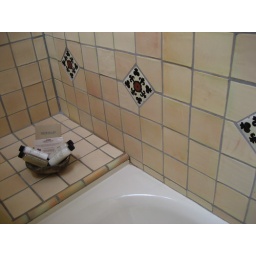
I loved those tiles decorated on the floor and a wall, and around bathroom counter.